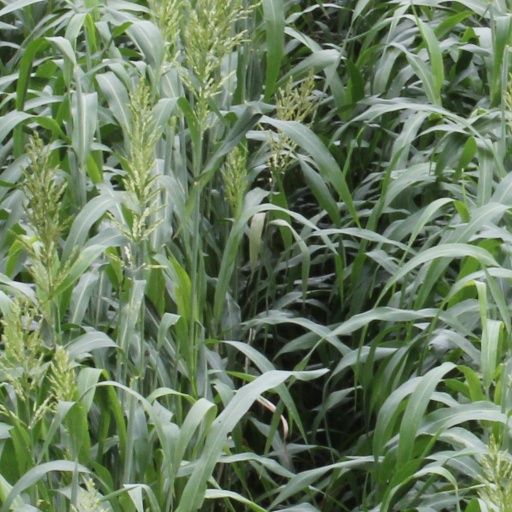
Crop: sorghum